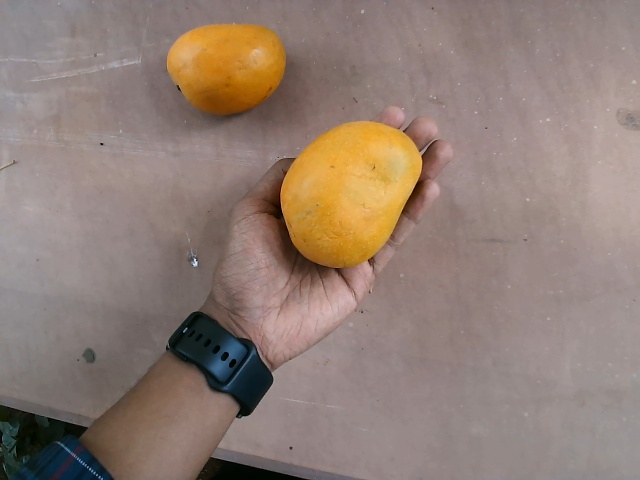
Label: Ripe_Mango